Garland dance

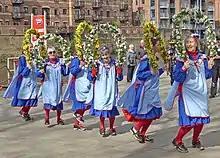
Garland dancers in York (2016)

Garland dancing is an English dance tradition that began in the 19th century in North England's mill towns.